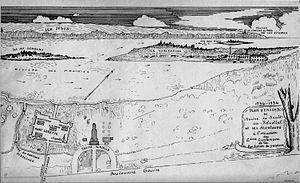
Plan du Fort Lorette avec vue depuis l'église de la paroisse de la Visitation du Sault-au-Récollet
Le Fort Lorette était une mission d'évangélisation des autochtones située à Montréal.
Les termes « Indes occidentales françaises » était une expression décrivant l'ensemble des territoires et des colonies françaises en Amérique y compris dans les Caraïbes, et, dans certains contextes, certaines îles de l'océan Pacifique. Cet article ne concerne que la partie nord-américaine de ces territoires. Les termes French West Indies caractérisent les Antilles françaises.